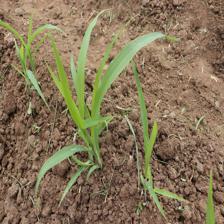
Label: Sorghum